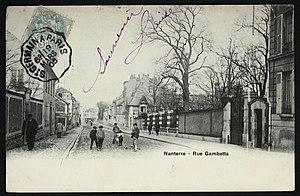
Nanterre.Rue Gambetta.1905
La rue Gambetta est une voie publique de la commune de Nanterre, dans le département français des Hauts-de-Seine.